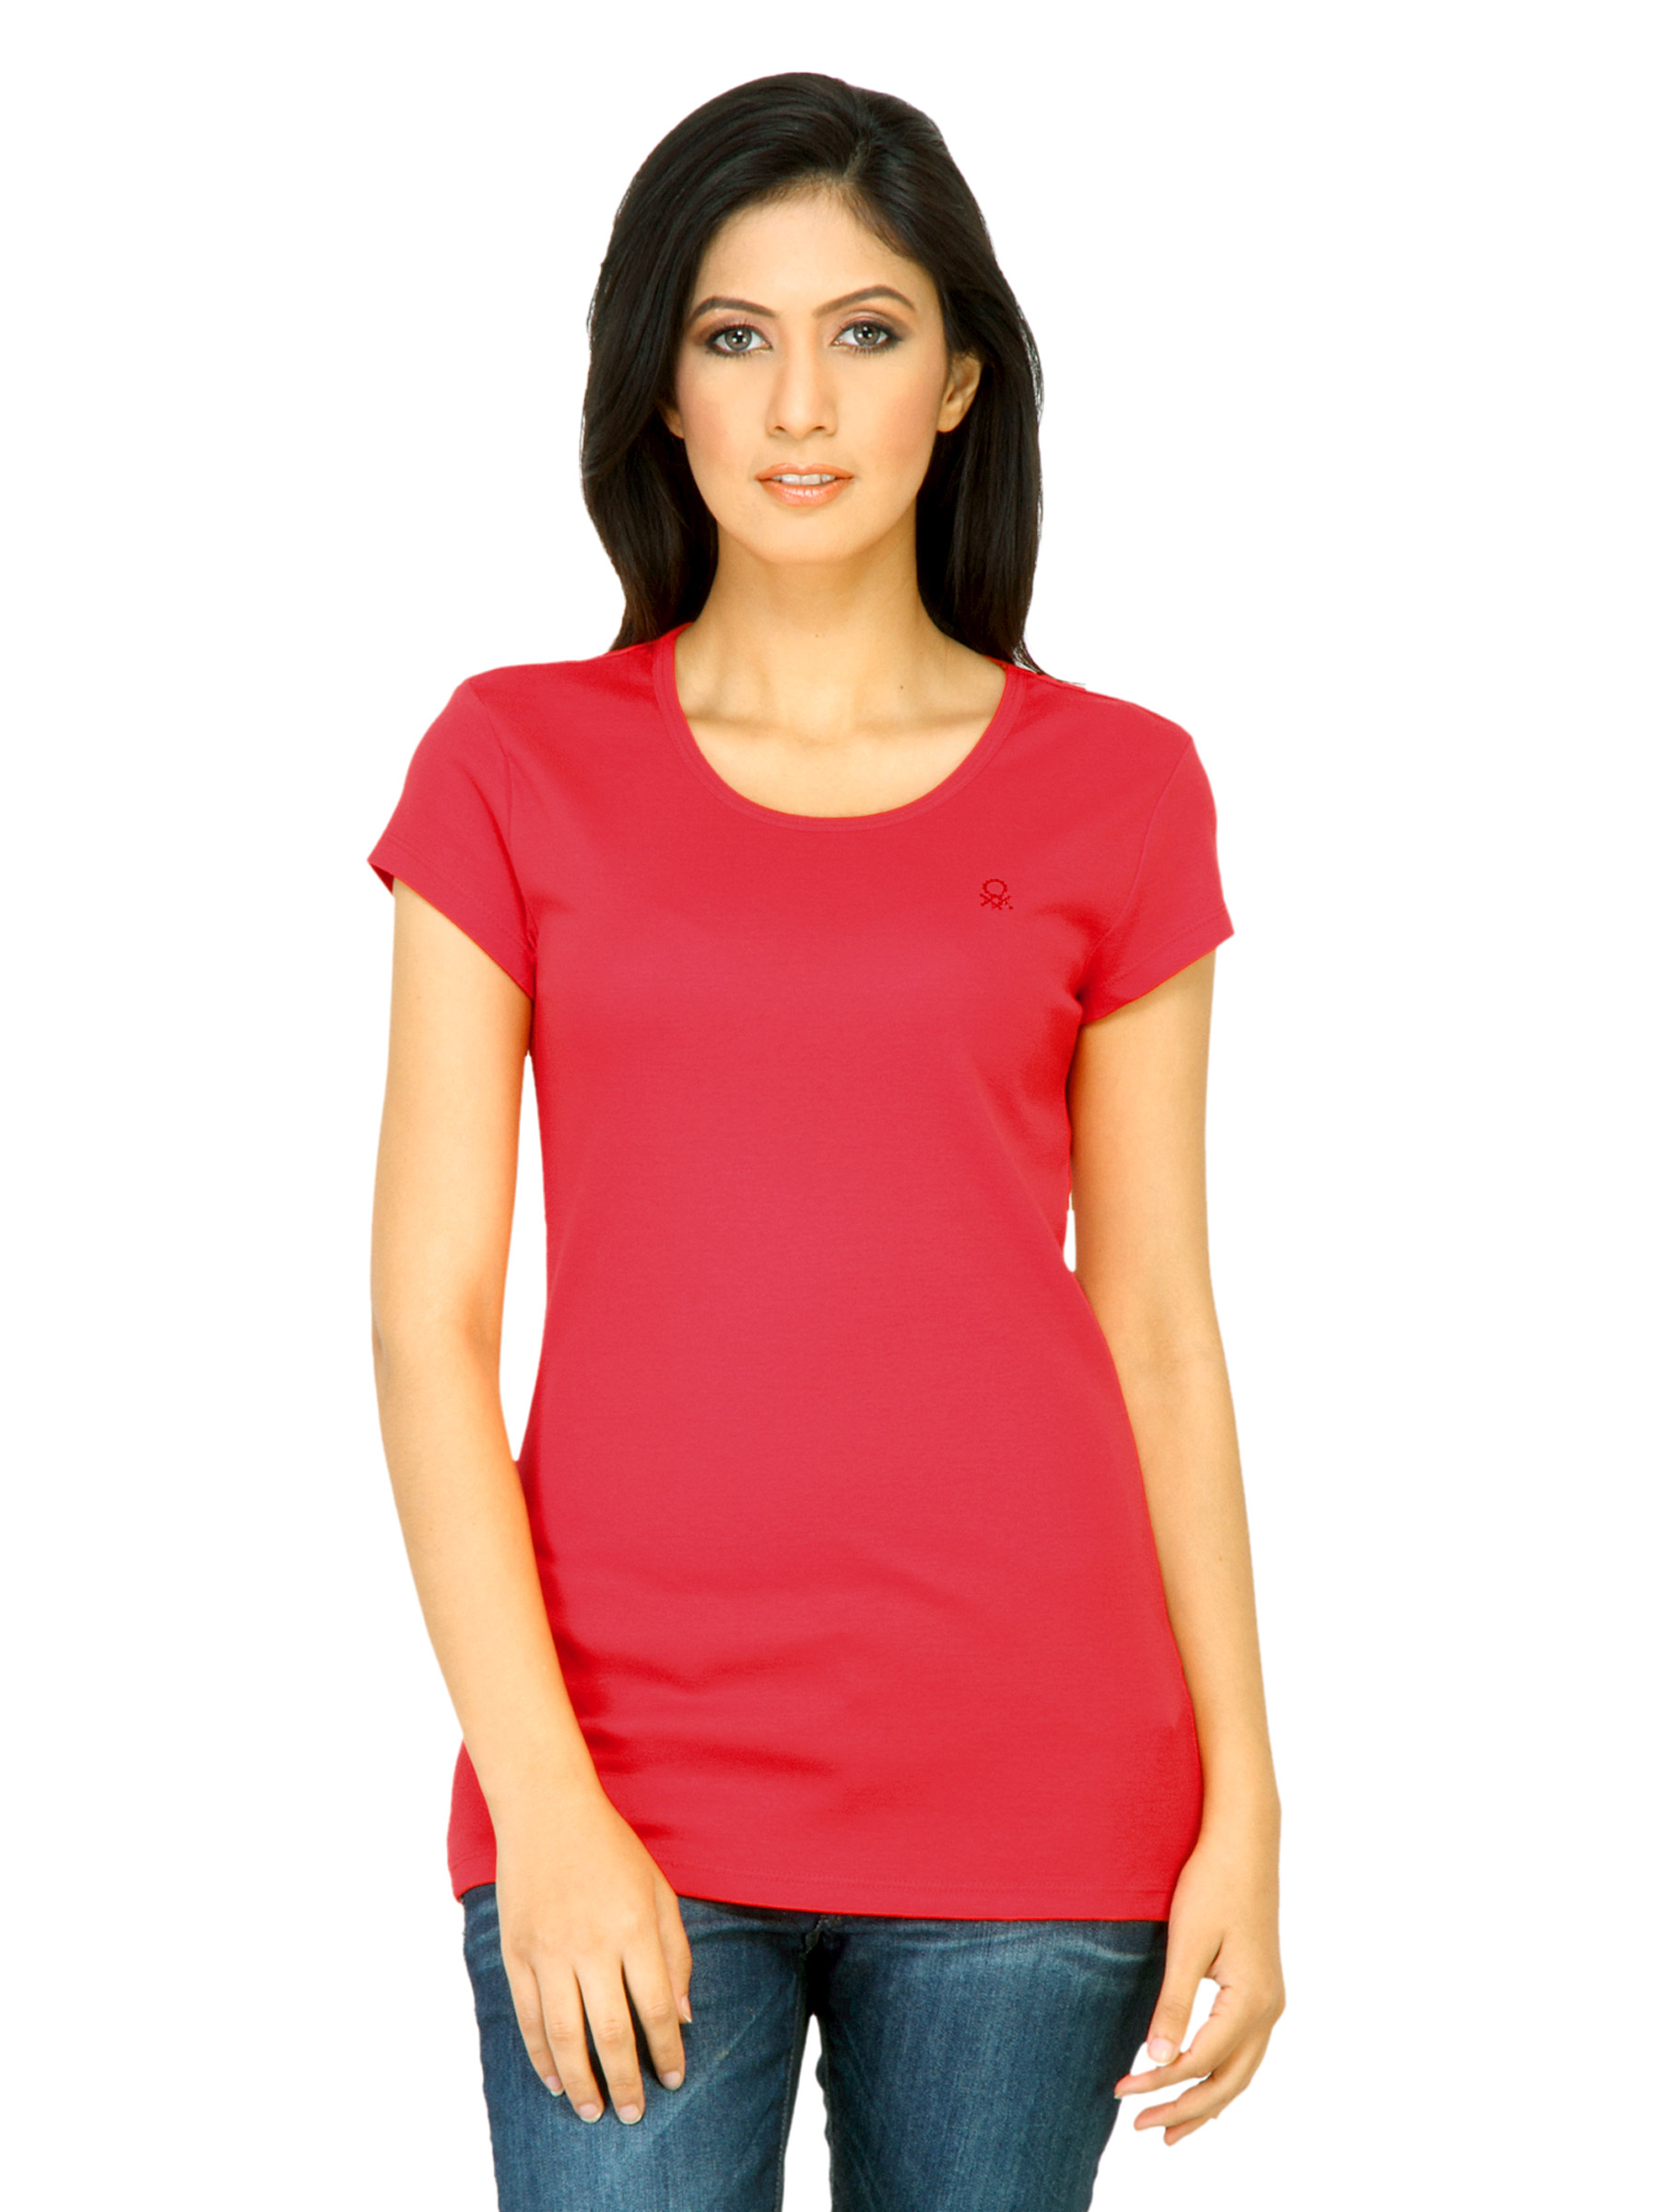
United Colors of Benetton Women Solid Red Tops
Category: Apparel / Topwear / Tops
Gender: Women
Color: Red
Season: Summer 2011
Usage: Casual